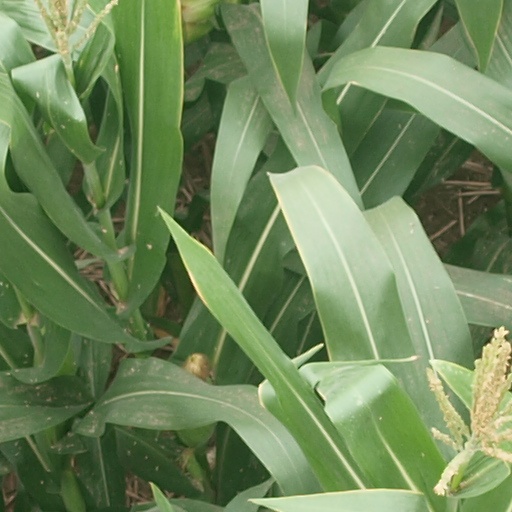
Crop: maize; corn